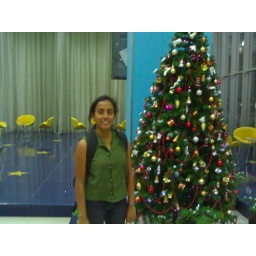
In front of the christmas tree in EGL office